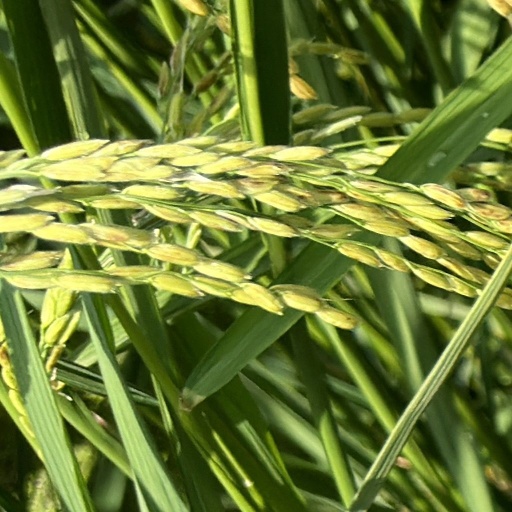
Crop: rice